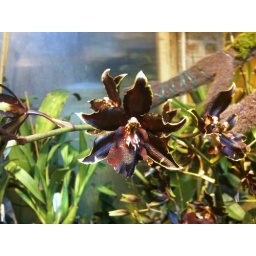
Pics of orchids in my green house today 11/30/09